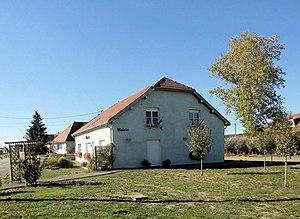
La maitie de Cubry-lès-Faverney